Vincent Romano

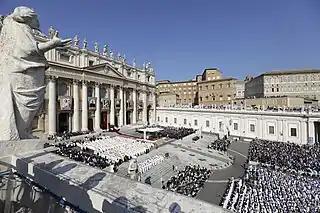
Romano's canonization in October 2018.

The beatification process commenced under Pope Gregory XVI on 22 September 1843 and this start to the cause enabled Romano to be titled as a Servant of God. The opening of the cause saw two local diocesan processes open in Naples to gather documents for the cause and the testimonies of individuals with the first being from 1846 to 1850 and another from 1853 to 1858. His two brothers Giuseppe and Pietro as well as his nephew Felice and niece Maria Grazia testified in the beatification proceedings. Theologians approved Romano's spiritual writings on 28 September 1886. The processes were both ratified and sent to Rome for evaluation. The first meeting held in Rome to discuss the cause confirmed approval on 13 August 1890 as did two further board meetings conducted on 11 July 1893 and on 4 December 1894 which would then enable papal approval.